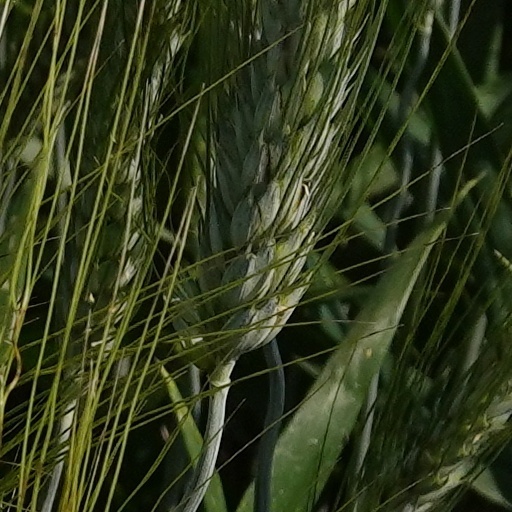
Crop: wheat